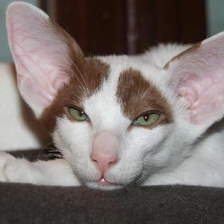
Label: animals